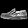
Label: Sneaker